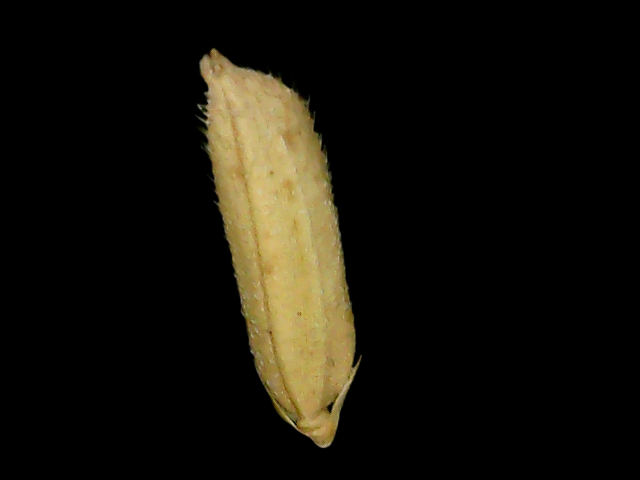
Rice variety: Binadhan14